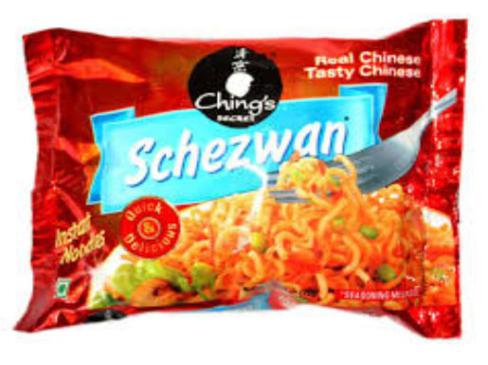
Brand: ching's secret
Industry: Food